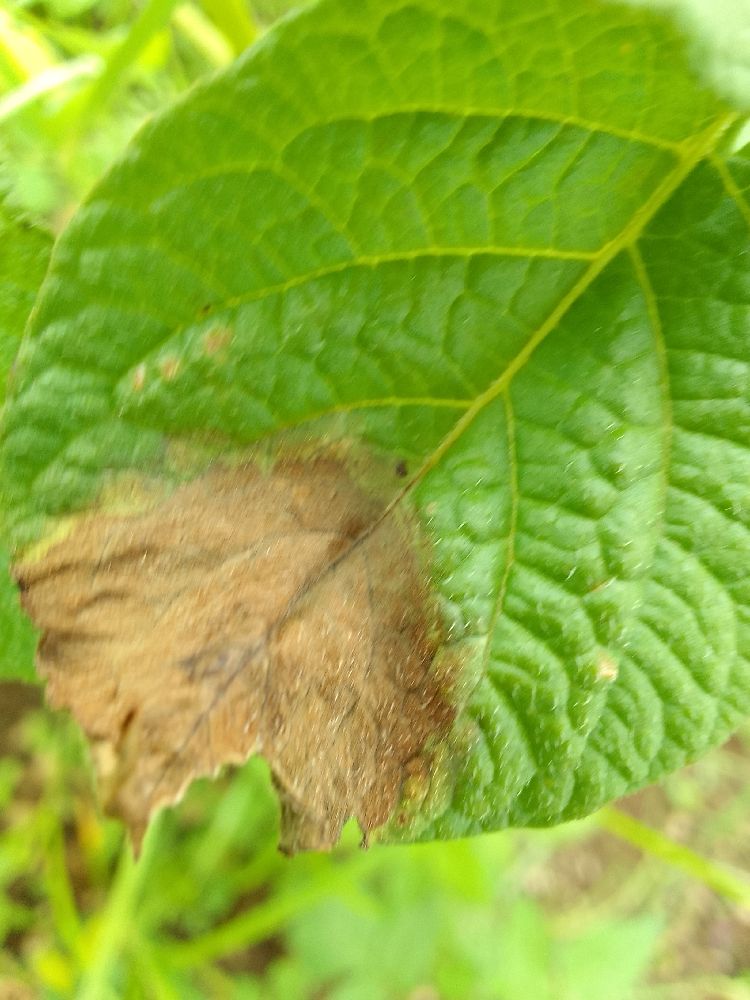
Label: Late blight